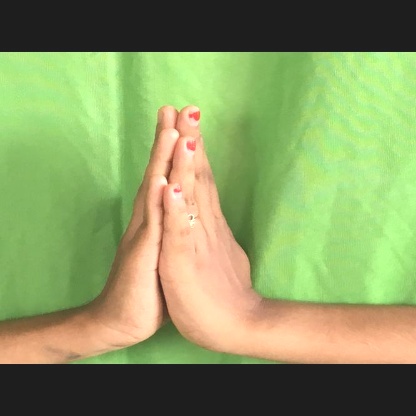
Mudra: Anjali